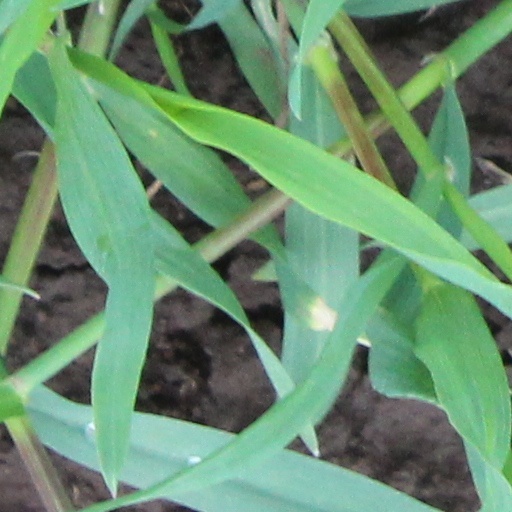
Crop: wheat